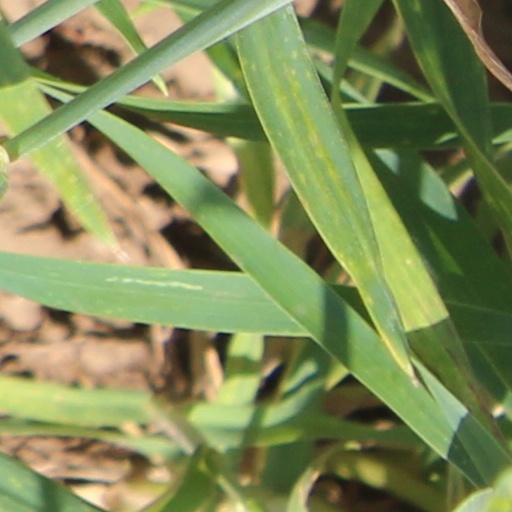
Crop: wheat